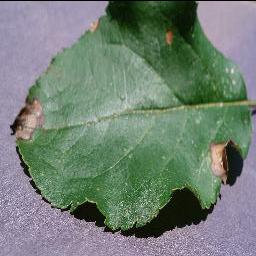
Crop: apple
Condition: black_rot